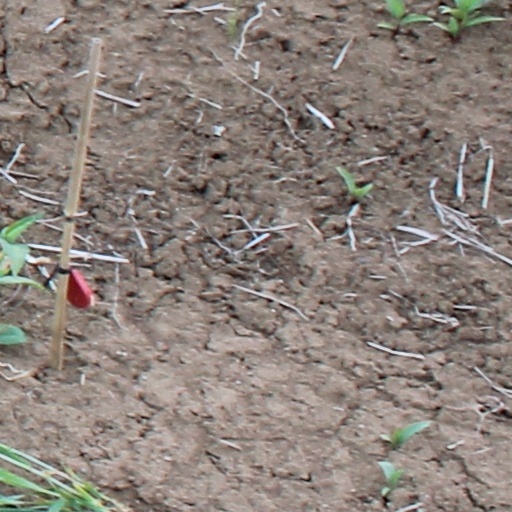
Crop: wheat